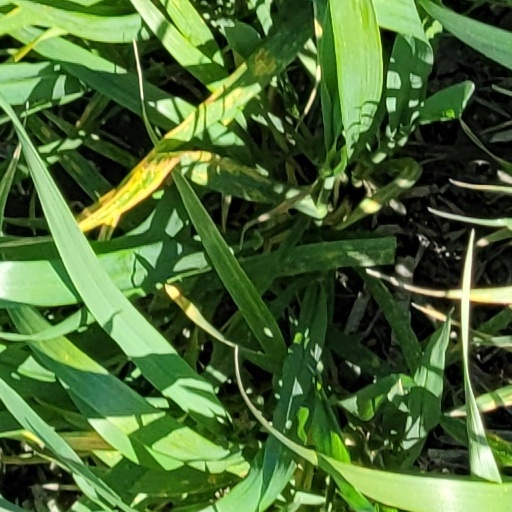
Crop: wheat